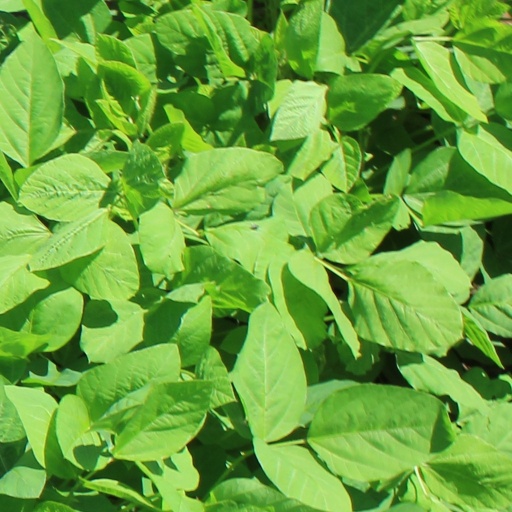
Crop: soybean